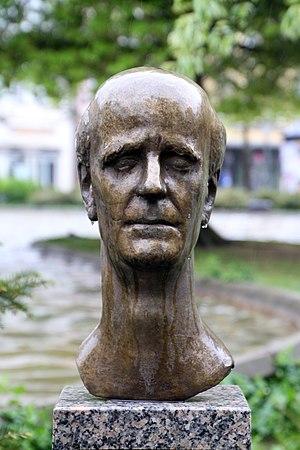
Buste du conducteur Wilhelm Furtwängler (1886-1954) sur le parcours d'Augusta à Baden-Baden, construit 2009.